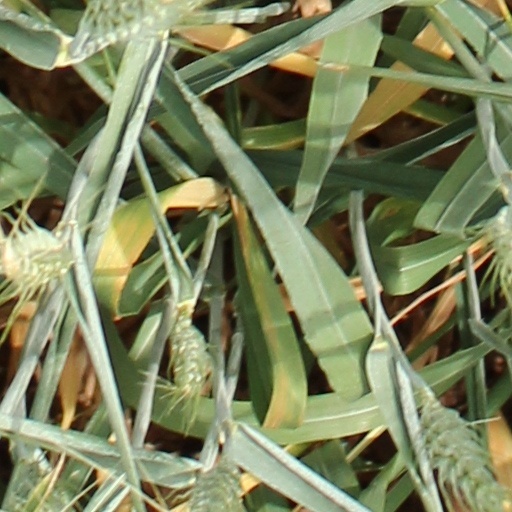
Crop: wheat